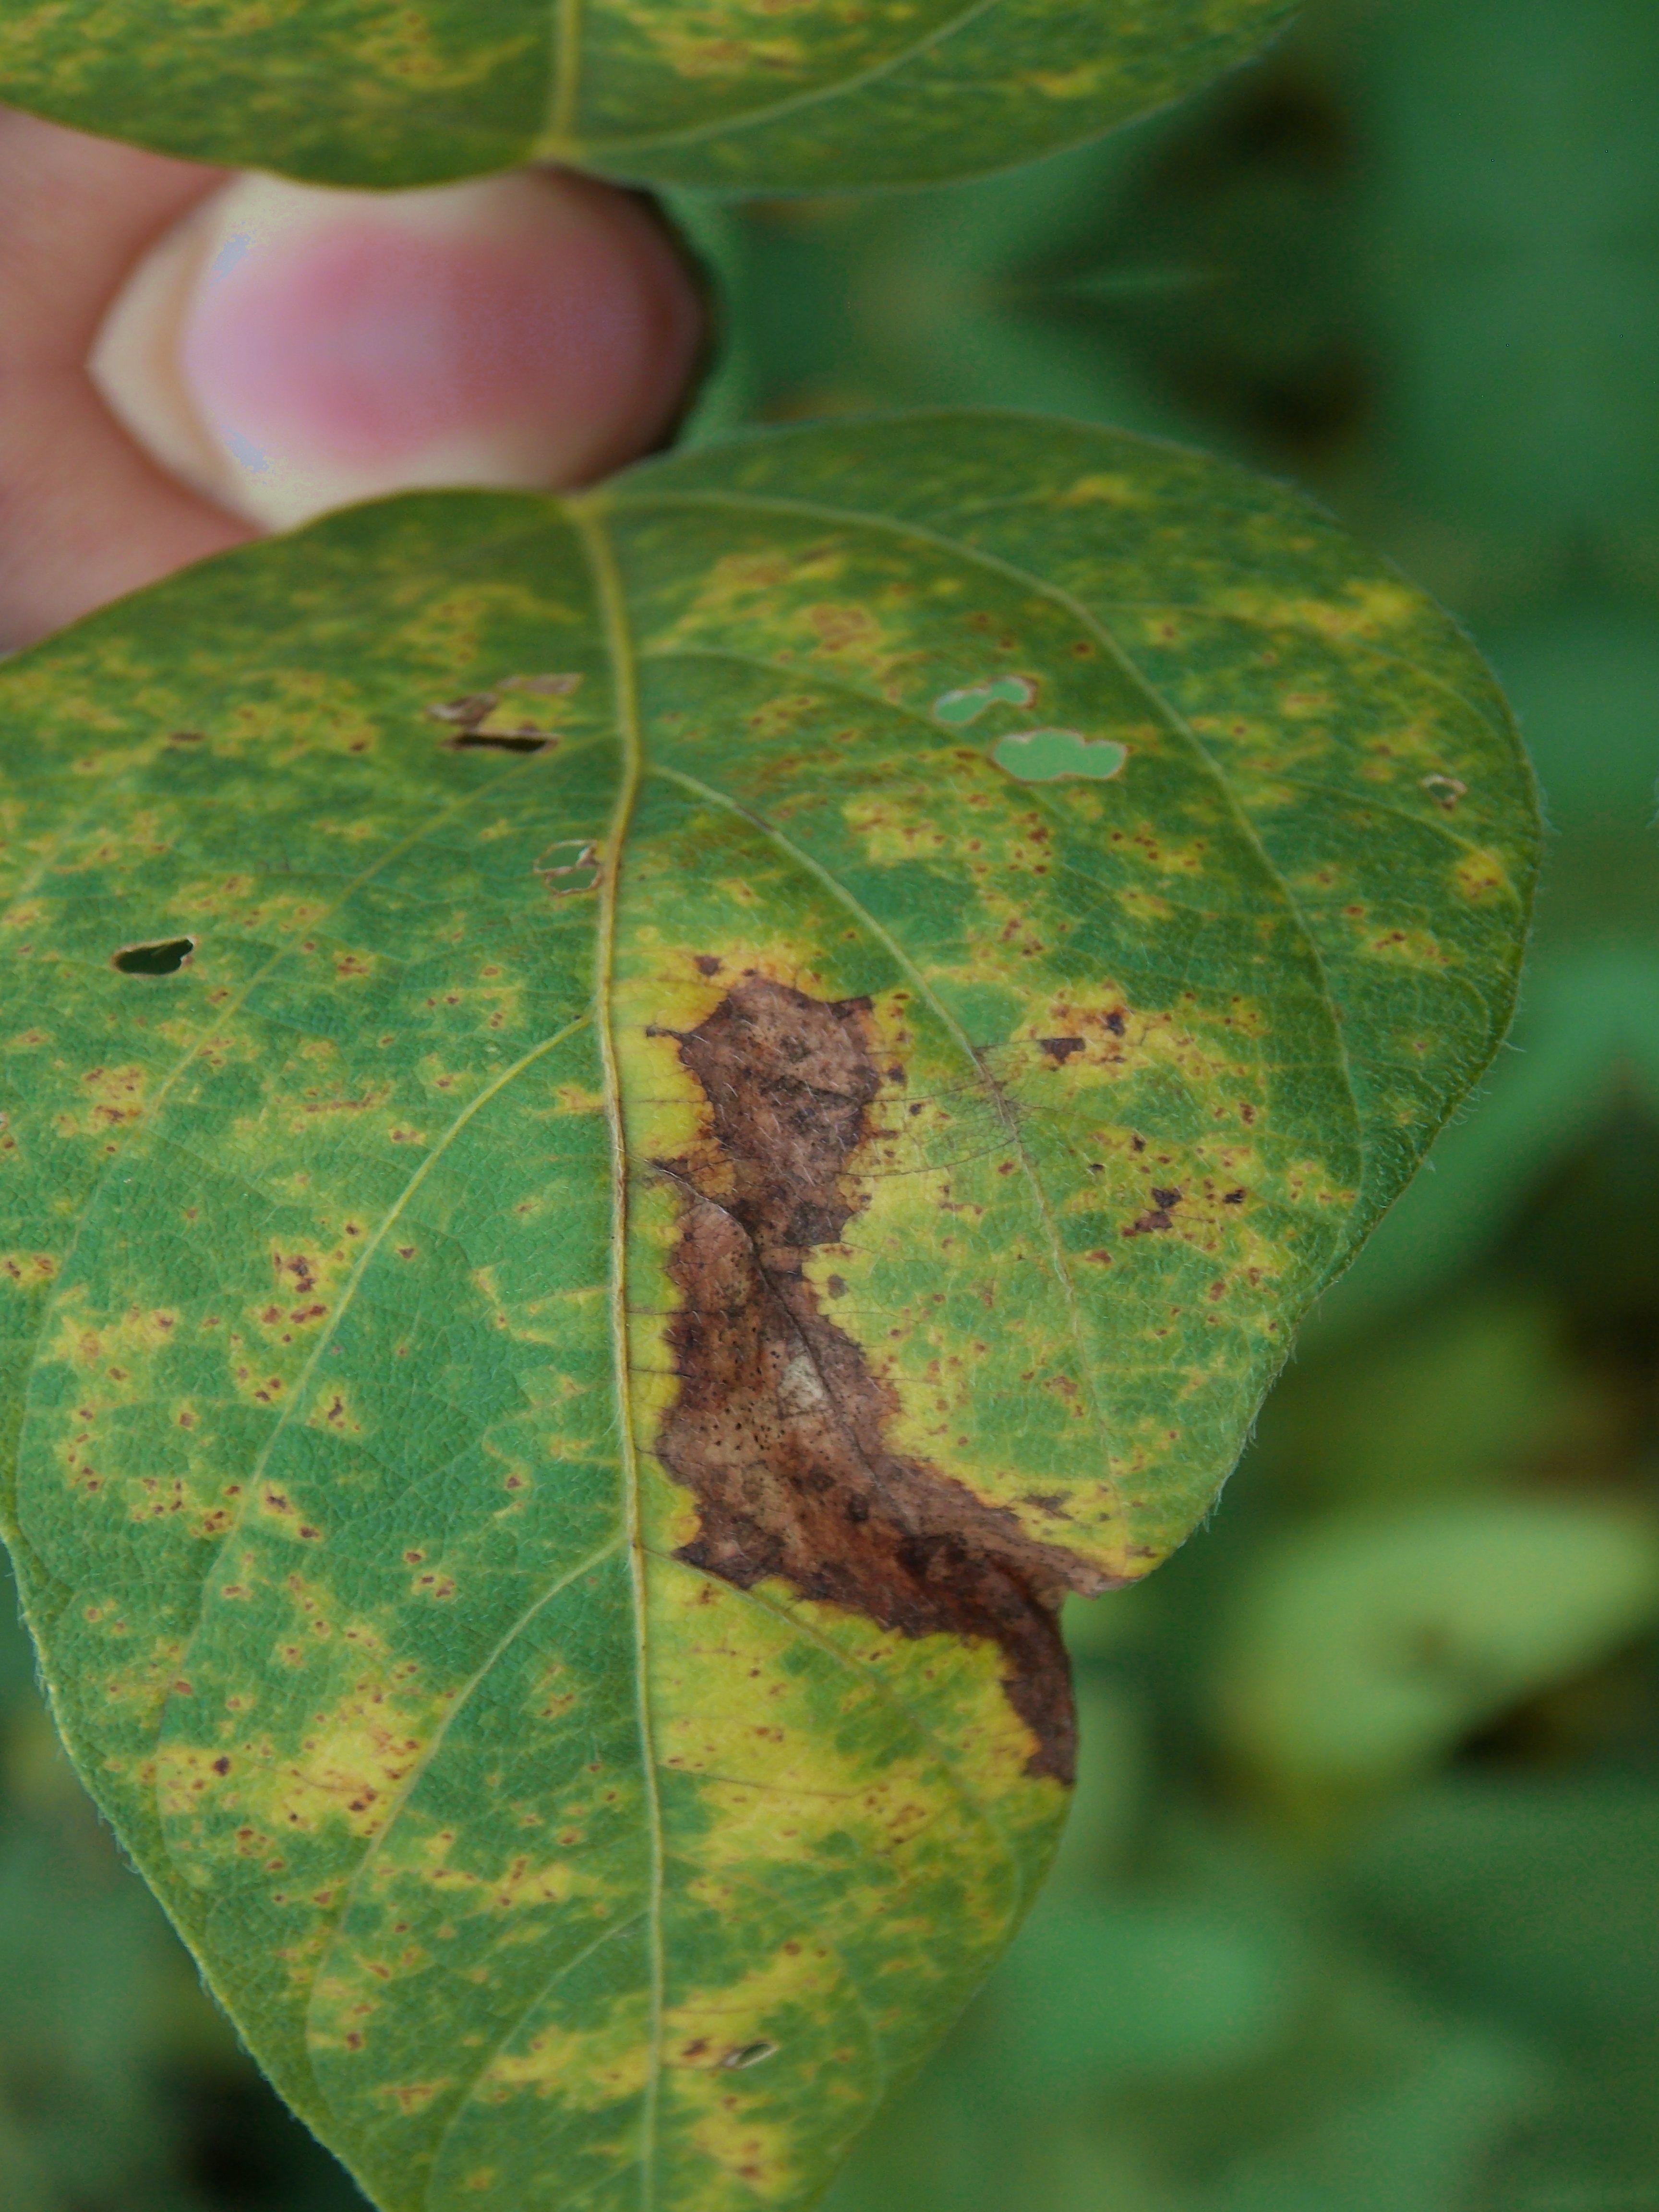
Label: Disease